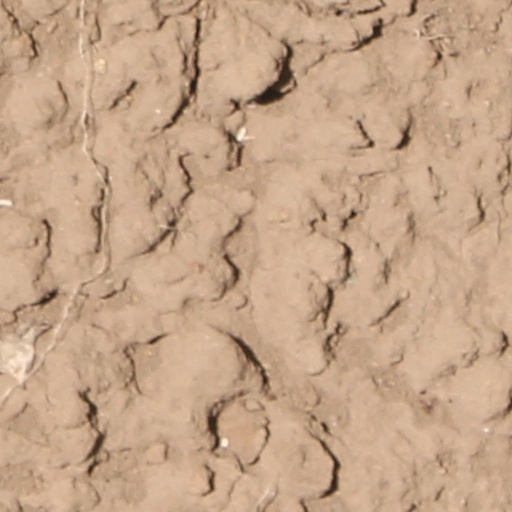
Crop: wheat